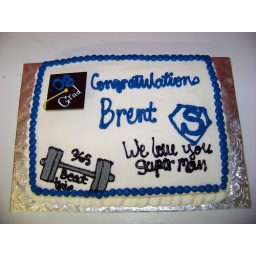
A 1/2 sheet white cake covered in white buttercream icing accented with Barbers Hill blue icing. Congratulations Brent